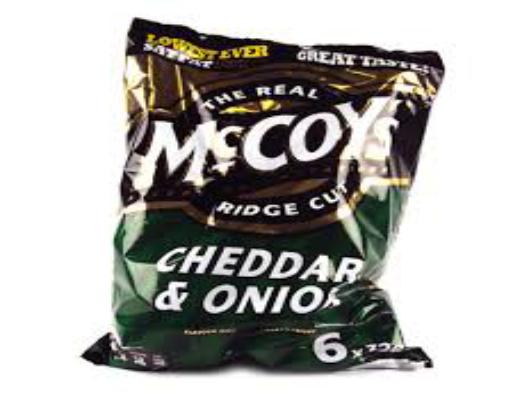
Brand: McCoys Crisps
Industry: Food